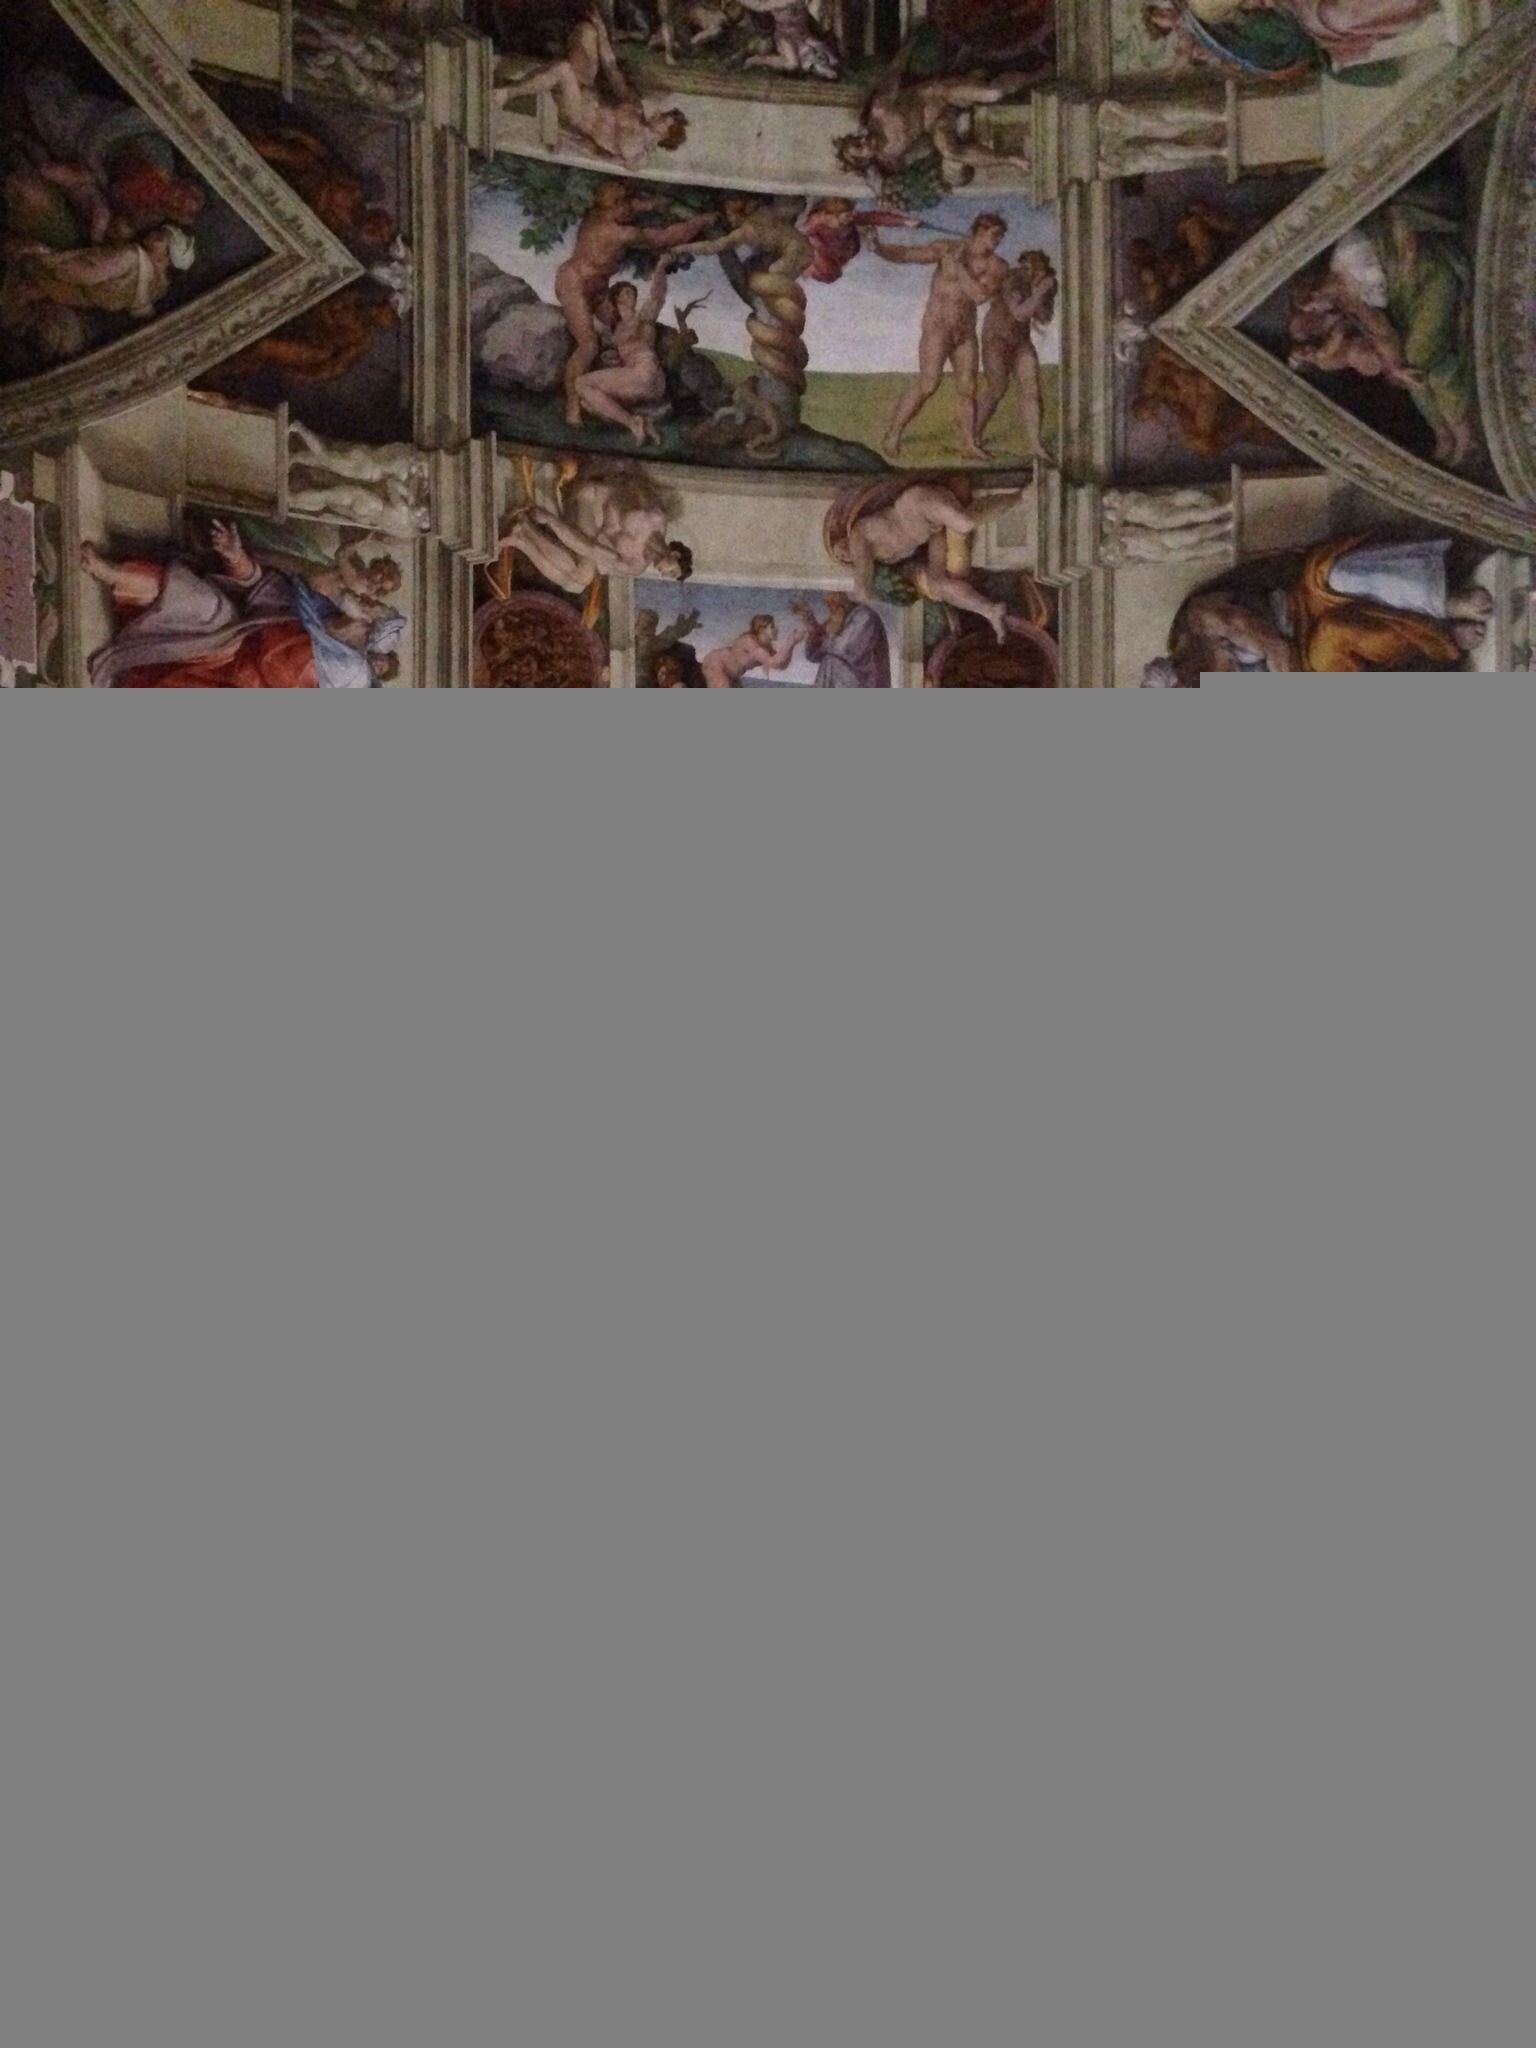
wood, ceiling, screenshot, sistine chapel, miguel angelo